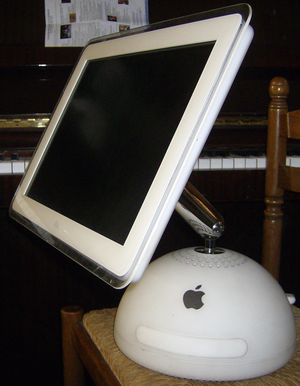
Apple iMac G4 (17"" 1.25GHz) avec son écran pivotant sur son bras."